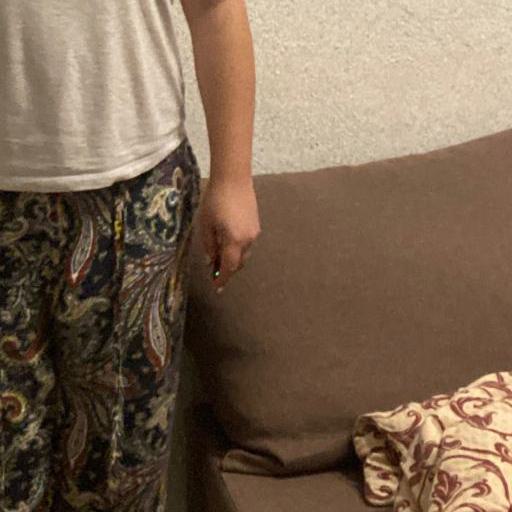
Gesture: no_gesture